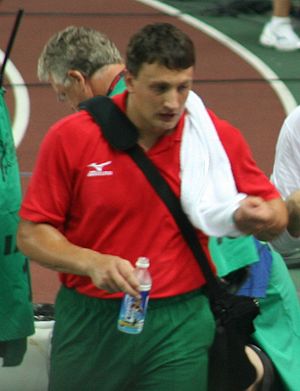
Ivan Tsikhan
Ivan Tsikhan, 2007
Ivan Tsikhan er en hviderussisk atletikudøver, der er tredobbelt verdensmester i hammerkast, og desuden to gange har vundet medaljer i disciplinen ved OL.